Bhalchandra Pandharinath Bahirat

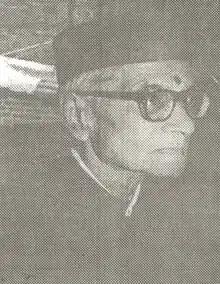
Bhalchandra Pandharinath Bahirat

Bhalchandra Pandharinath Bahirat, 5 September 190414 October 1998) was a philosopher and educationist who studied the Marathi literature of Jñāneśvar and other sants of Maharashtra. He was awarded an honorary Doctor of Letters from Pune University in 1991.